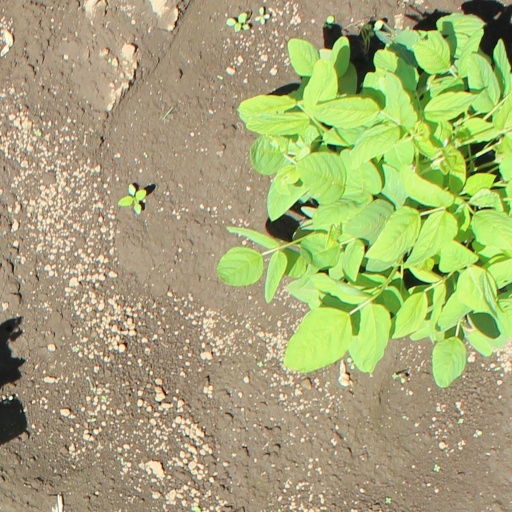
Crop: soybean